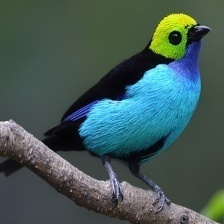
Species: PARADISE TANAGER
Scientific name: TANGARA CHILENSIS